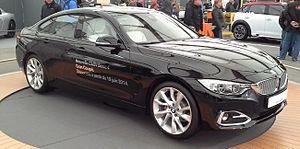
La BMW Série 4 est un modèle d'automobile produit par le constructeur allemand BMW qui existe en berline, coupé et cabriolet. Elle remplace les versions coupé et cabriolet de la Série 3.